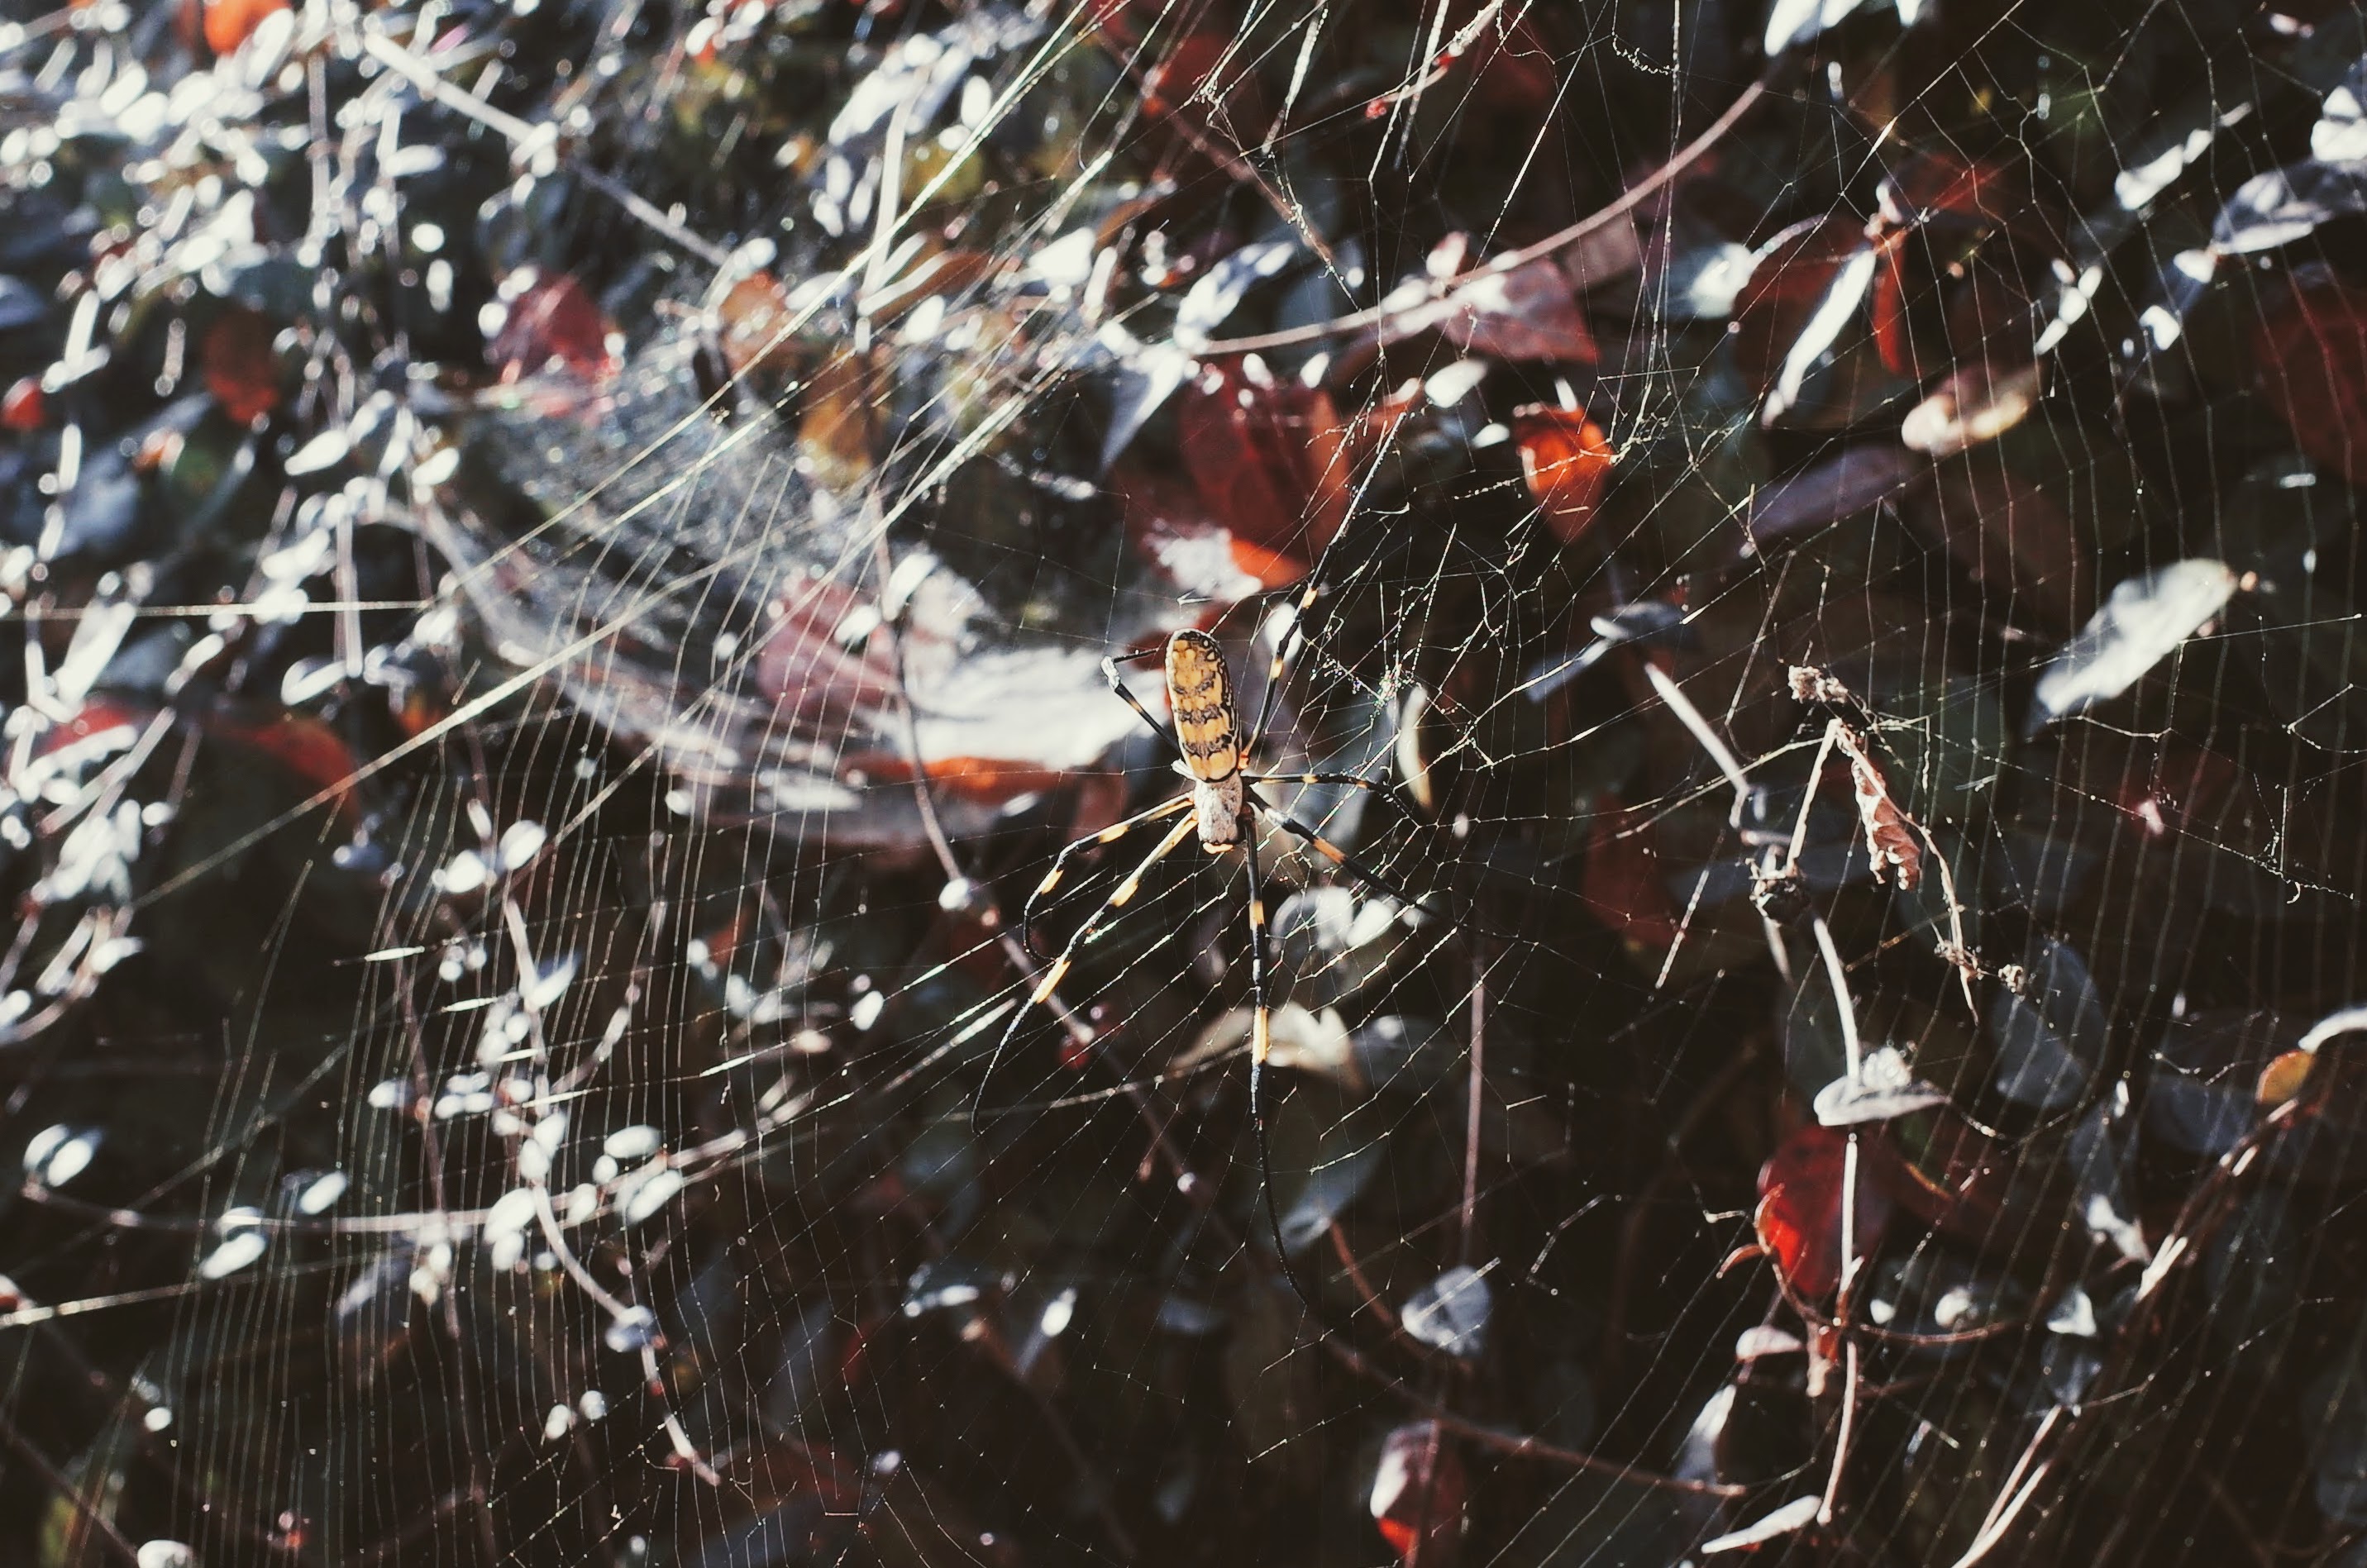
snow, winter, abstract, texture, web, ice, pattern, insect, macro, season, material, spider web, cobweb, close up, crawl, spider, design, arachnid, trap